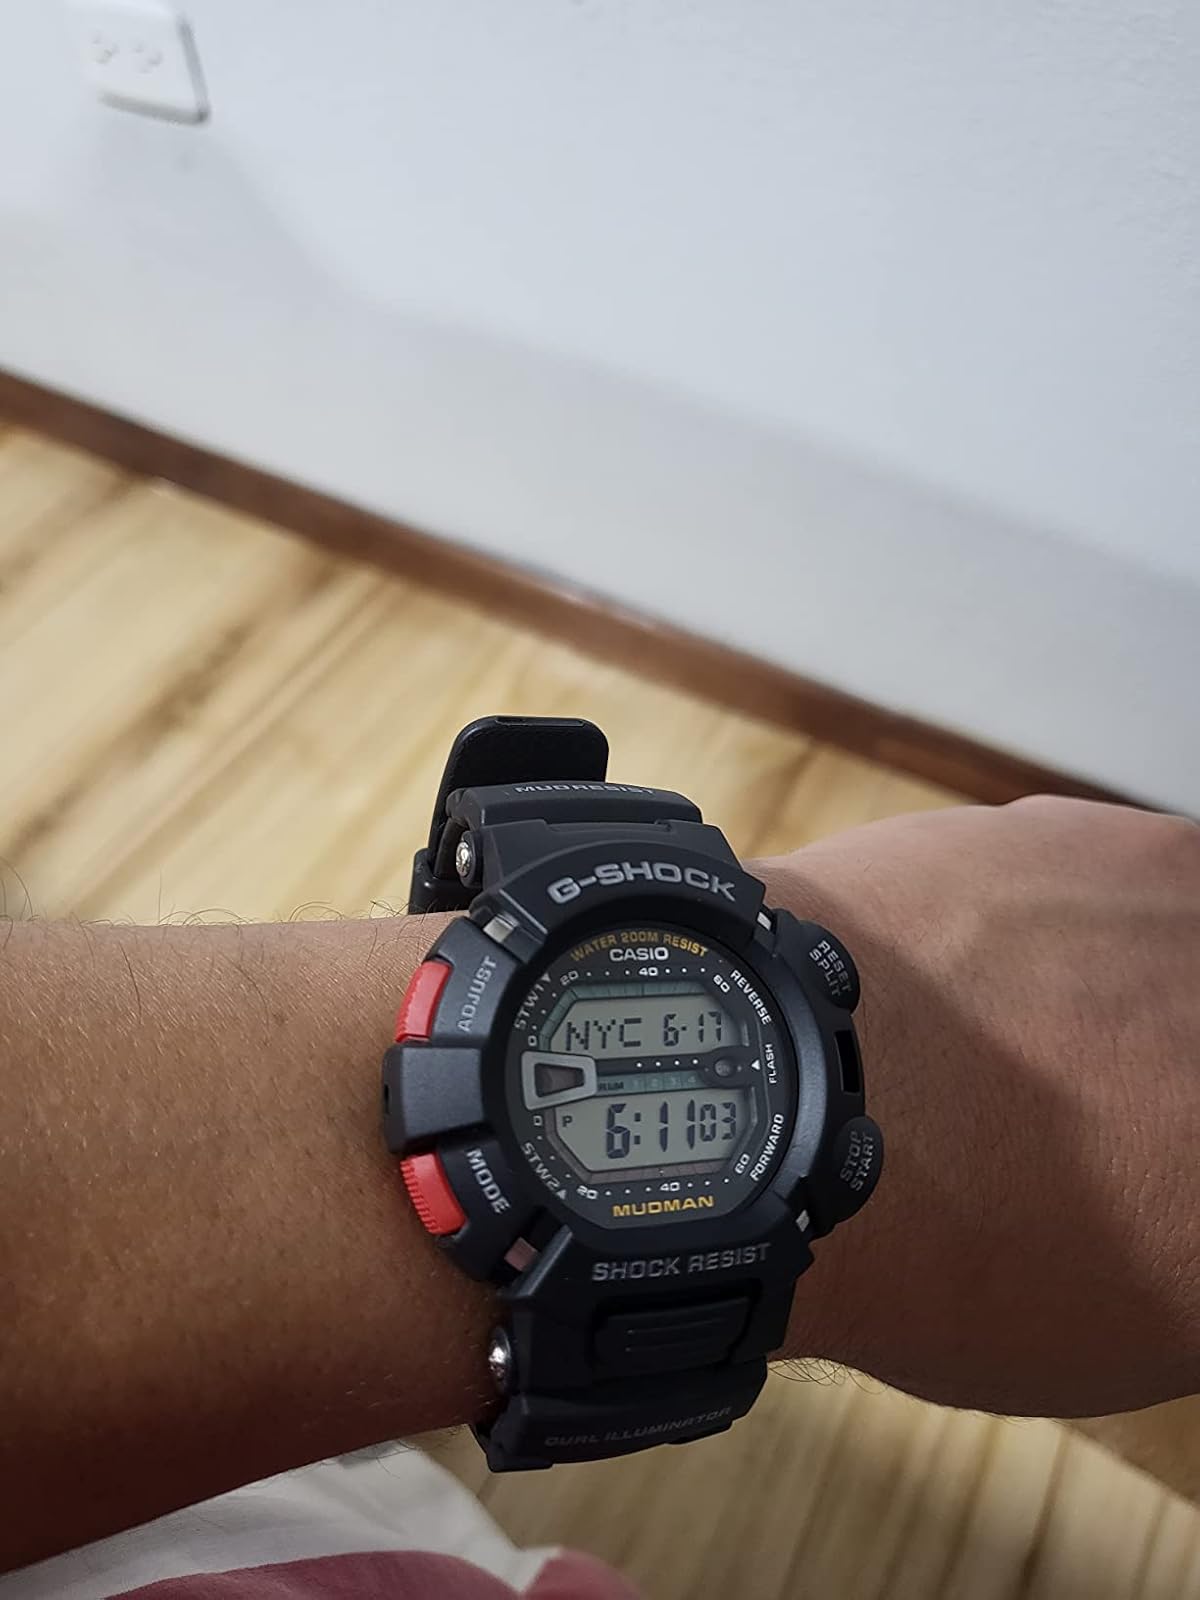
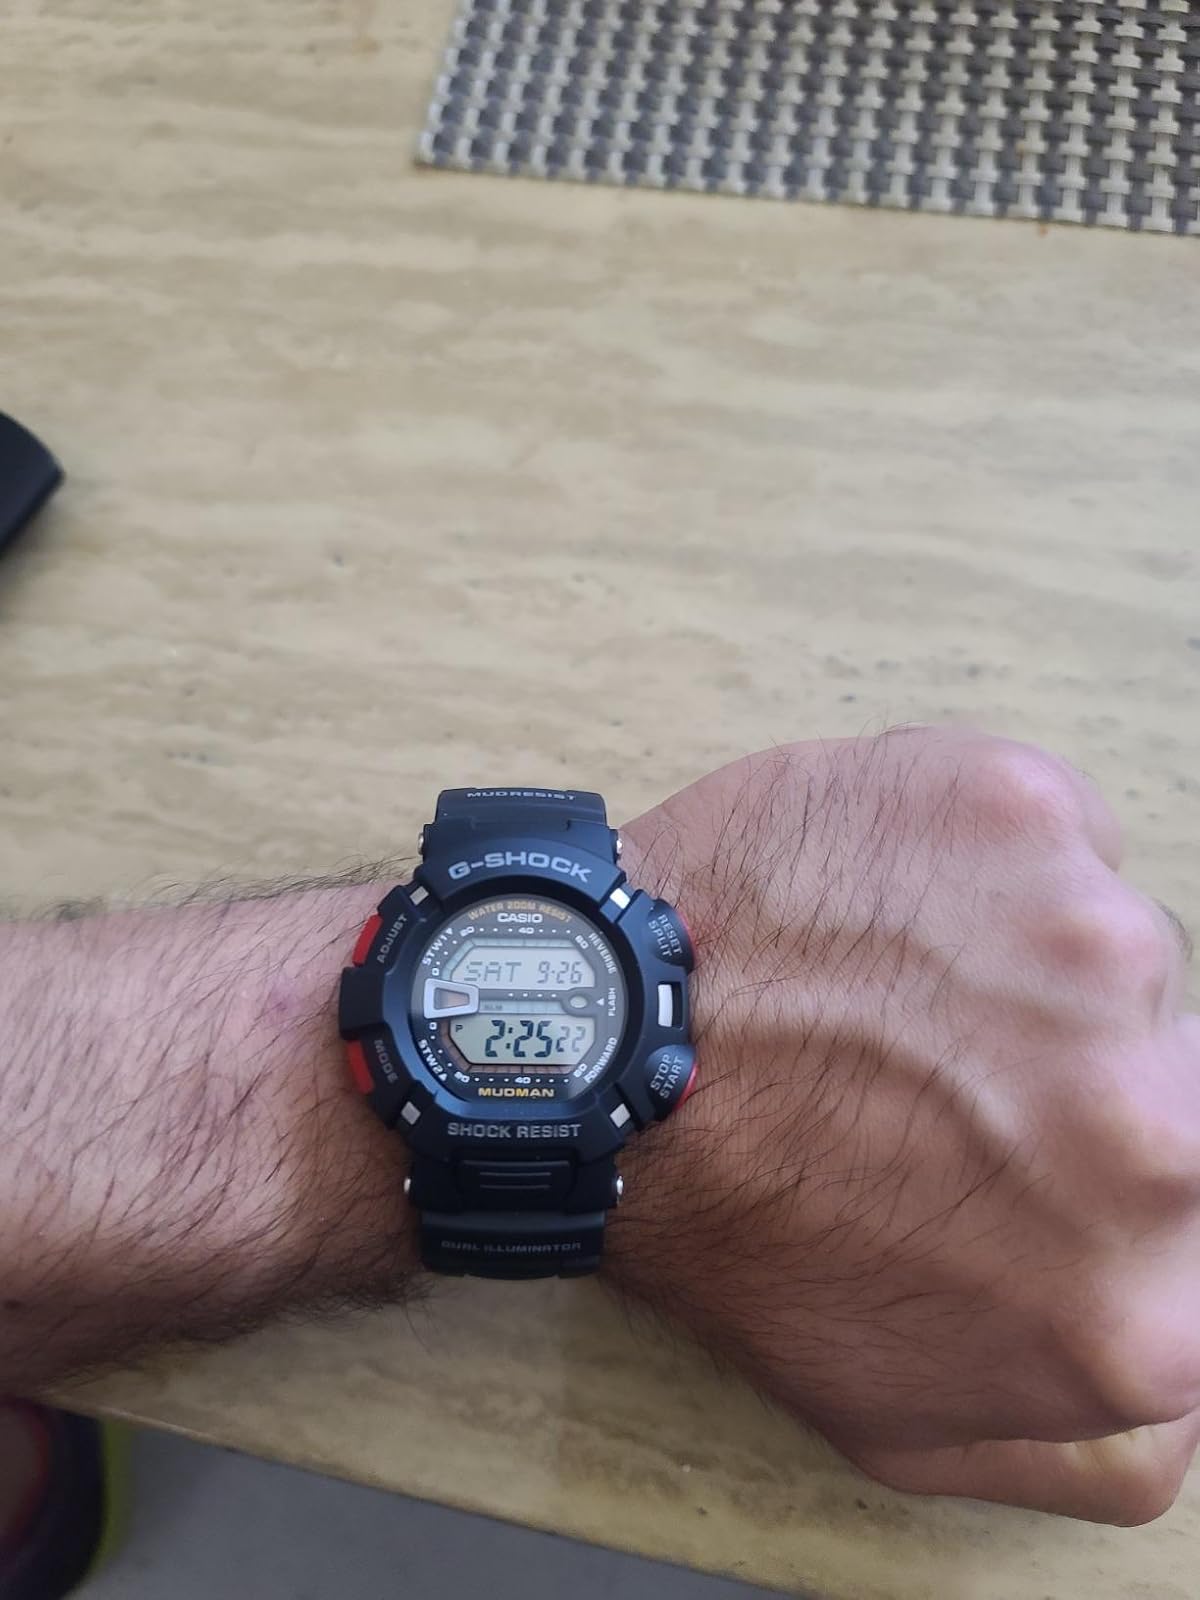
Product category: accessories_watch
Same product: yes